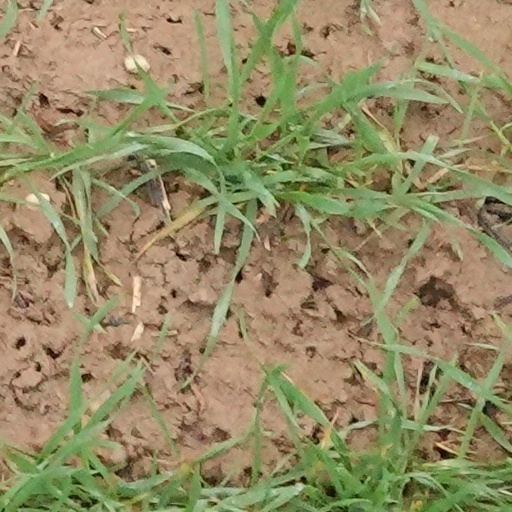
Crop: wheat